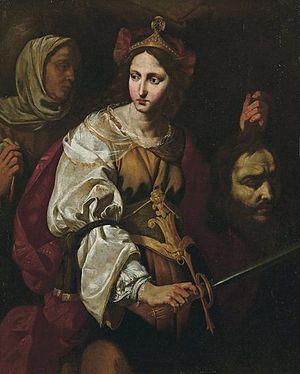
Francesco Guarino est un peintre italien baroque de l'école napolitaine, actif dans les zones montagneuses de l'est de Naples, et dans d'autres endroits de Campanie, des Pouilles et de la Molise.